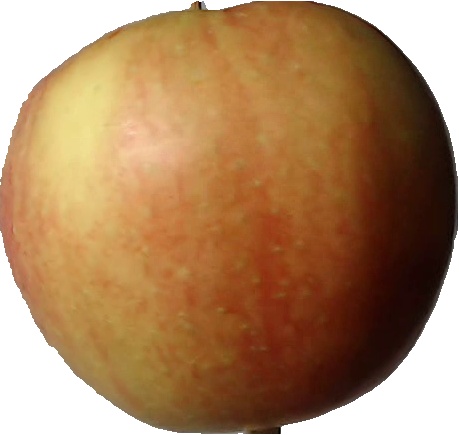
Label: apple_red_2